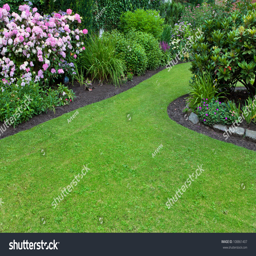
green lawn in a colorful landscaped formal garden .